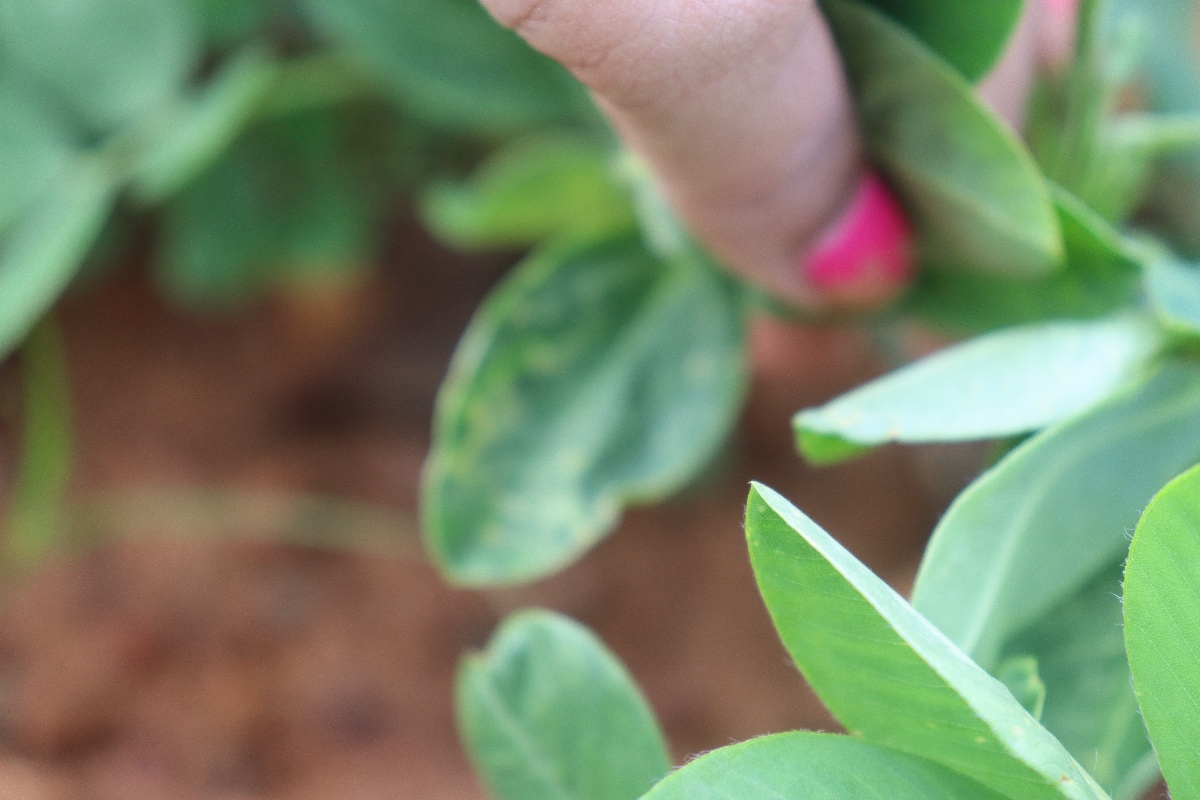
Label: healthy leaf